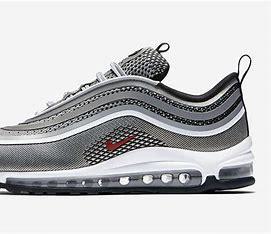
Brand: Nike
Model: Air Max 97 Ultra 17